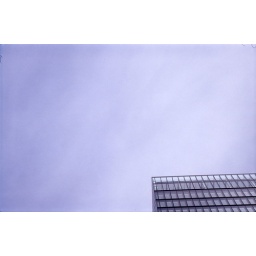
sky above a building